Fabrice Ziolkowski

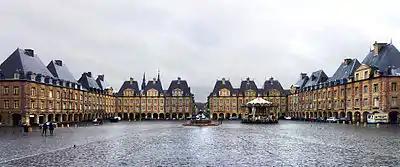
"Place ducale" in Charleville-Mézières.

Fabrice Ziolkowski was born on January 28, 1954, in Charleville-Mézières, France. His family emigrated, first to Montreal, Quebec, Canada, then to the United States. He studied at the Brooks Institute of Photography, received a BA and MA in film and literature from the University of California at Santa Barbara, and did doctoral work at the University of California, Los Angeles (UCLA).